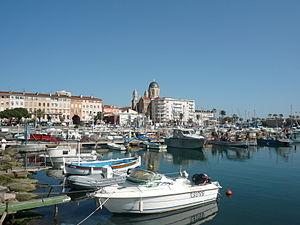
Saint-Raphaël et son port
Saint-Raphaël est une commune française située dans le département du Var, en région Provence-Alpes-Côte d'Azur. C’est le chef-lieu du canton de Saint-Raphaël, le siège de la communauté d'agglomération Var Estérel Méditerranée, une station balnéaire et climatique de la Côte d'Azur.